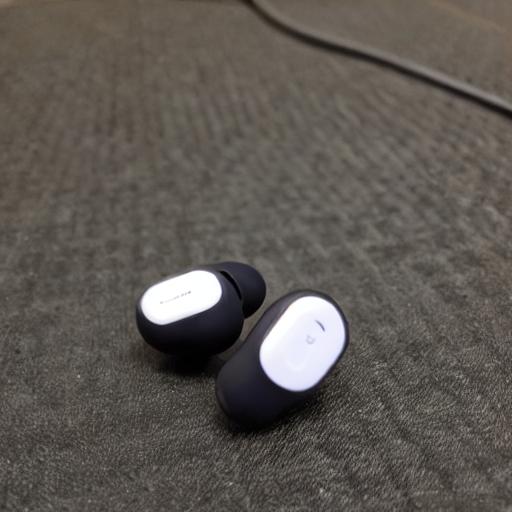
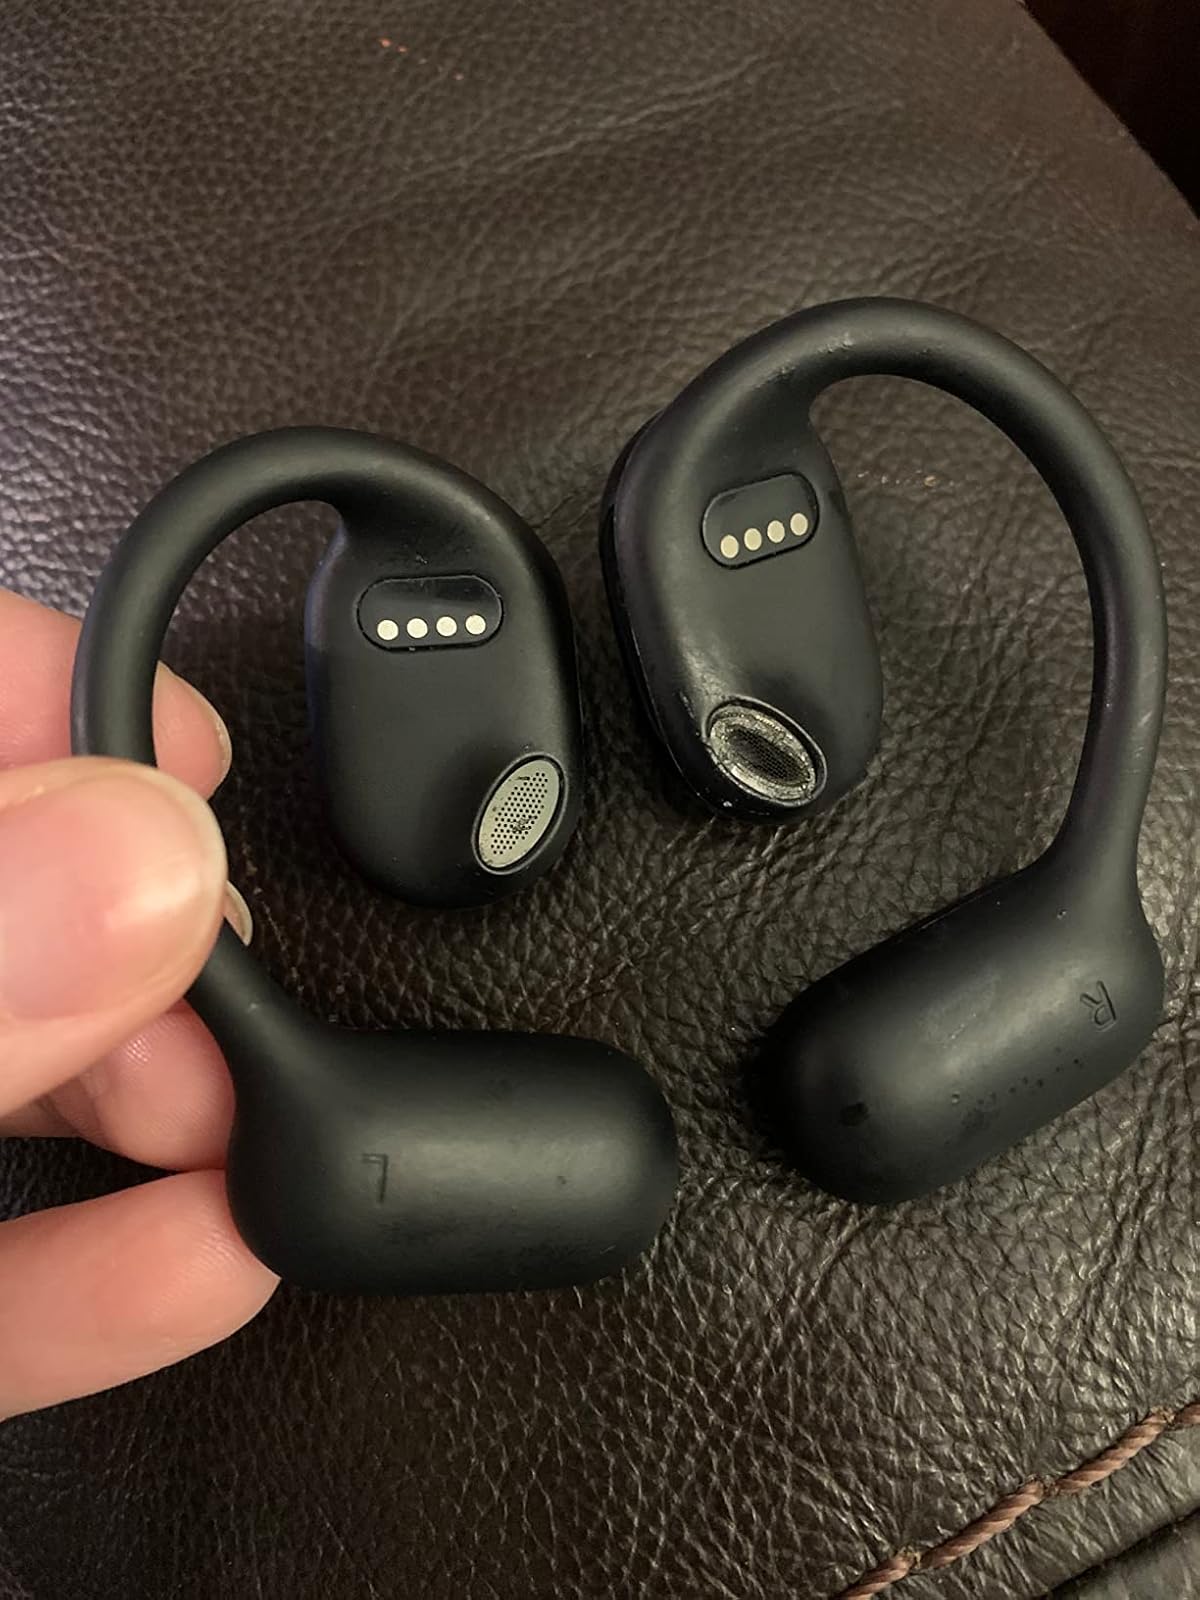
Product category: earbuds
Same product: no